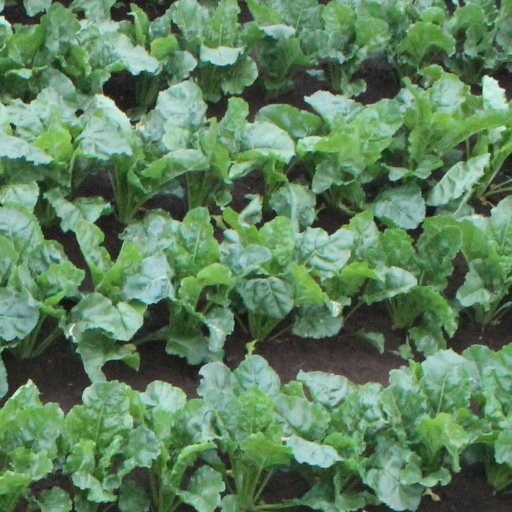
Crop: sugar beet